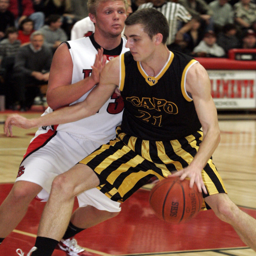
person works his way to the net during second round game friday night .